Hendrik Martenszoon Sorgh

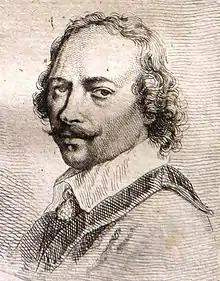
"Hendrik Martensz Sorgh"

Hendrik Martenszoon Sorgh (c. 1610 – buried 28 June 1670) was a Dutch Golden Age painter of genre works.